Old St Lawrence Church, Ayot St Lawrence

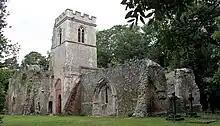
The church is roofless with the exception of the tower

Old St Lawrence Church is a ruined building in Ayot St Lawrence, Hertfordshire, England.